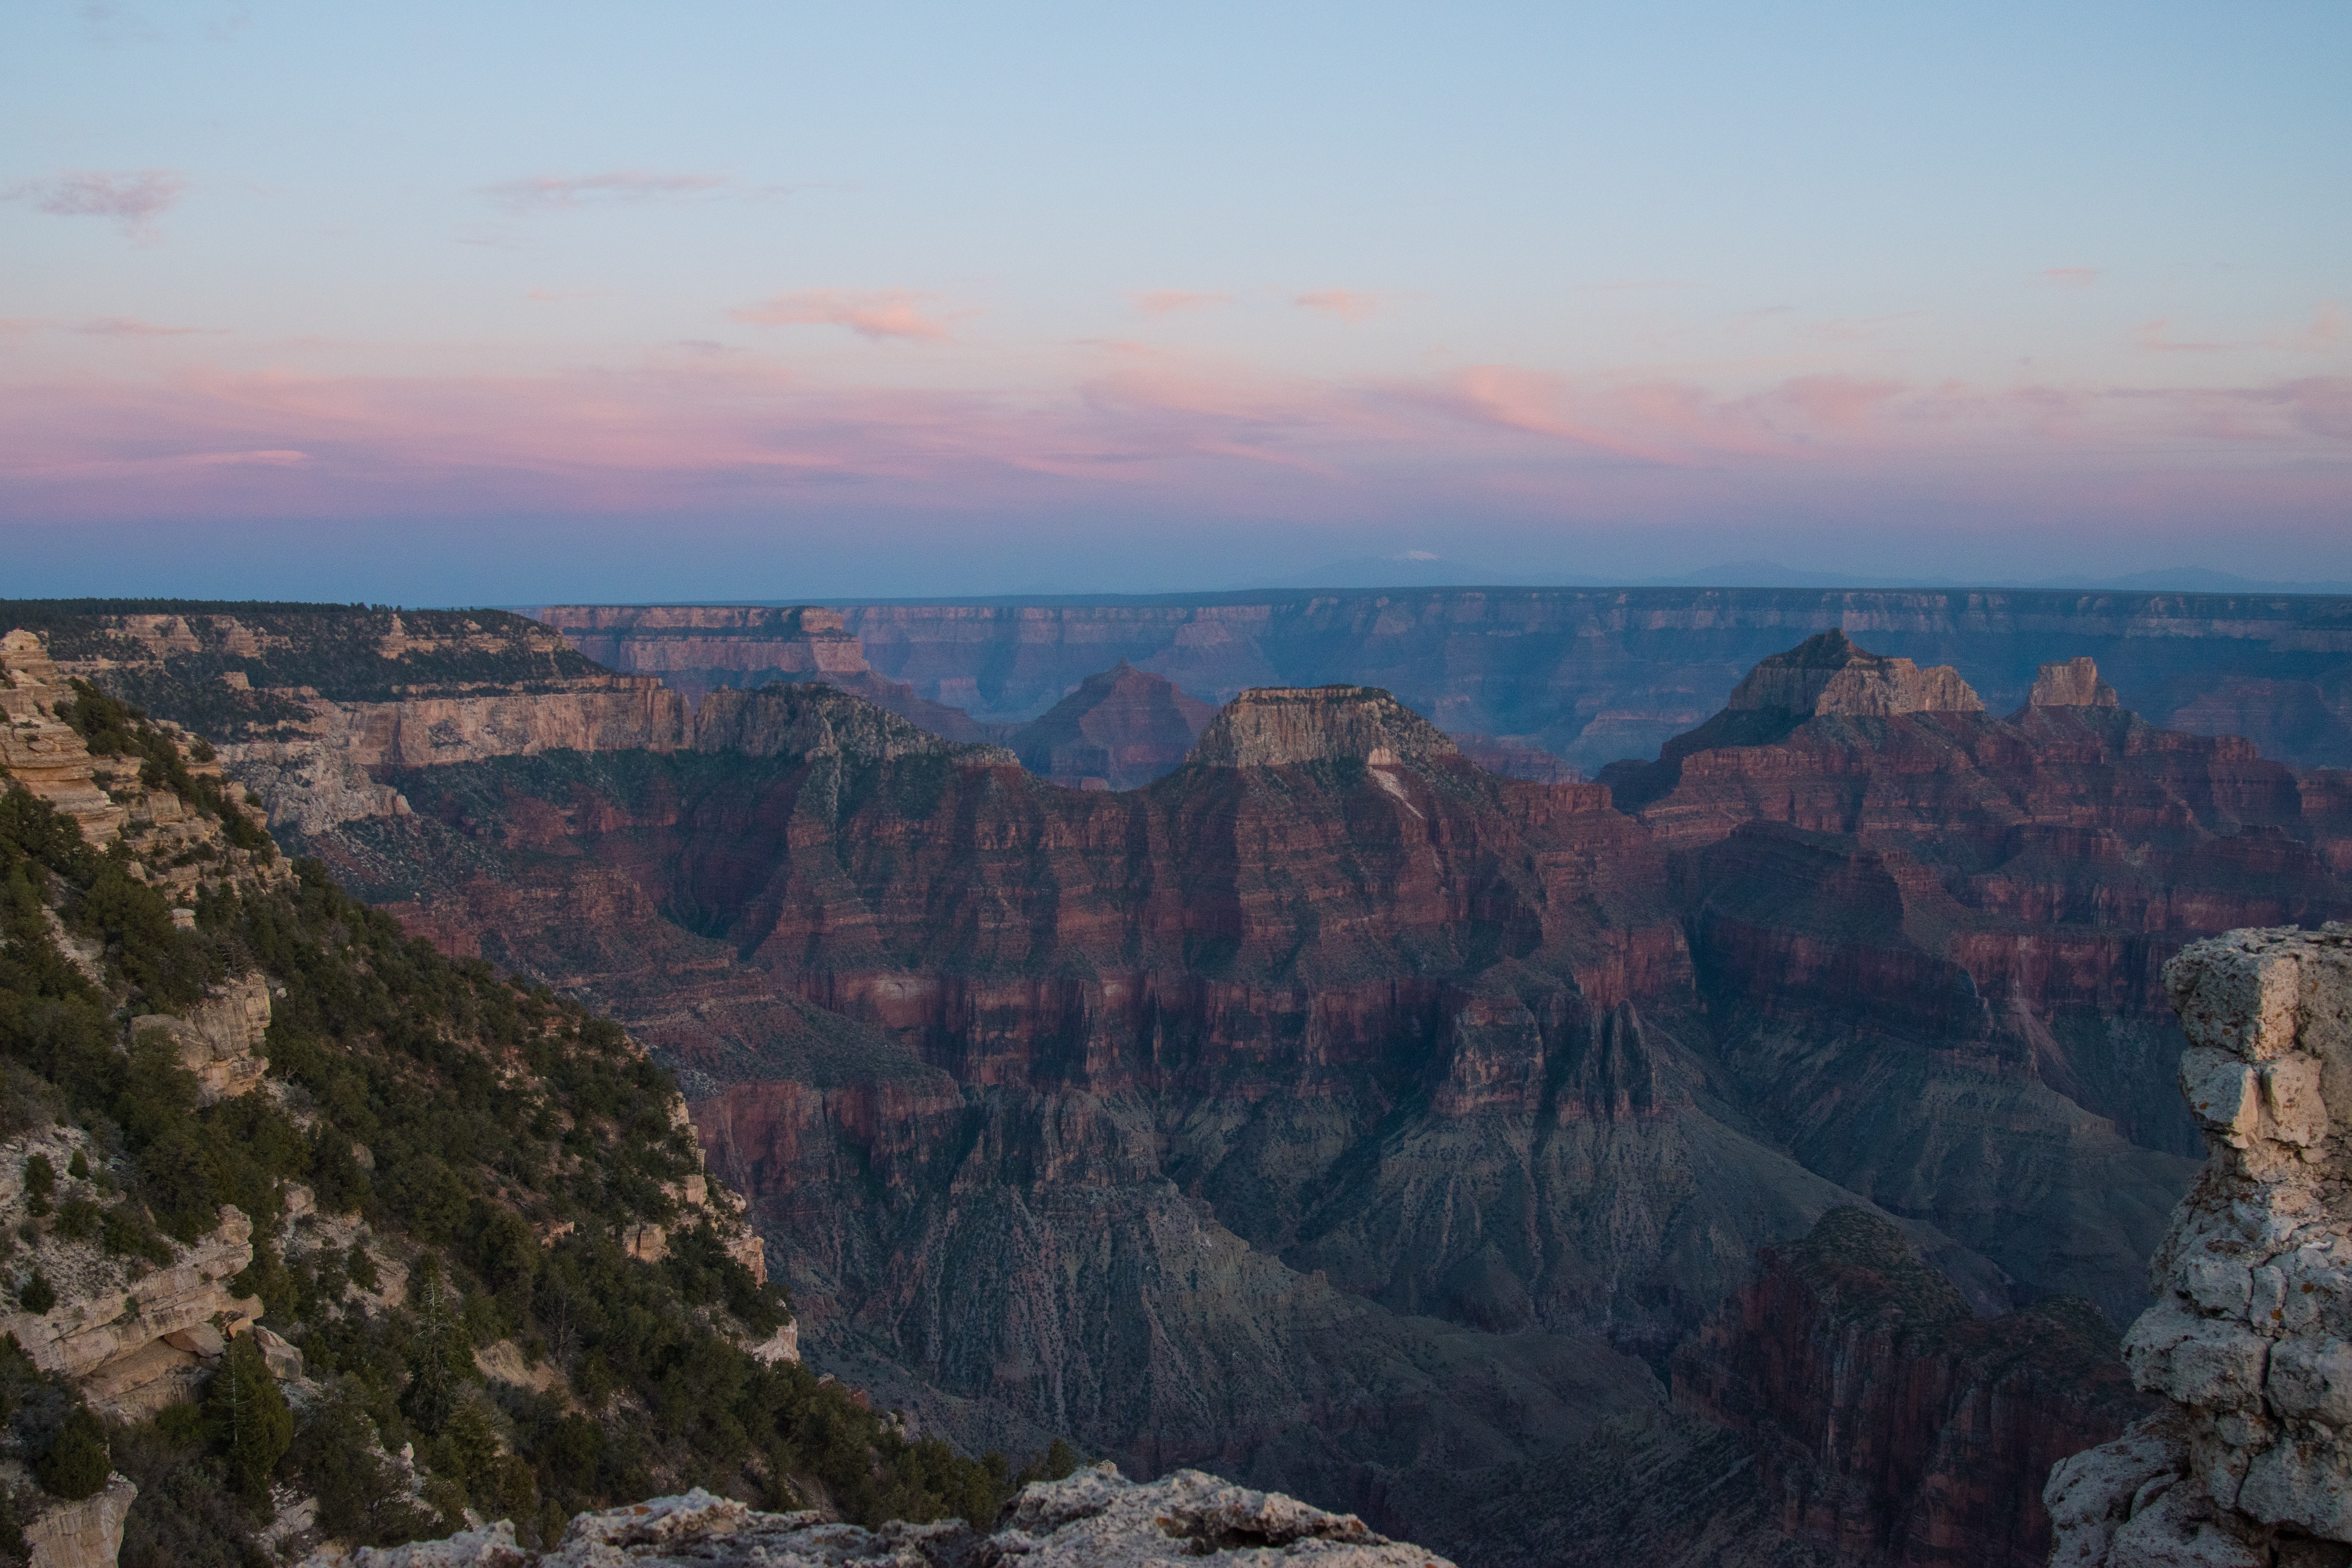
landscape, nature, outdoor, rock, mountain, view, river, panorama, formation, evening, twilight, scenic, scenery, gorge, canyon, national park, erosion, geology, badlands, wadi, landform, geographical feature